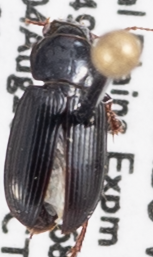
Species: Harpalus desertus
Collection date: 2021-08-04
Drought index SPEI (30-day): -1.106
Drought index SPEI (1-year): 0.03
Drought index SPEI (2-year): -0.446